Adolf Dobrovolný

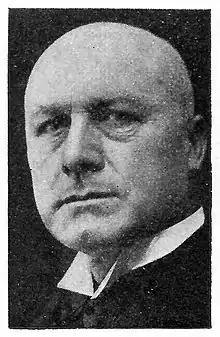
Adolf Dobrovolný

Adolf Dobrovolný (8 May 1864 – 17 January 1934) was a Czech actor and a radio announcer, the first regular radio news reporter in Czechoslovakia.